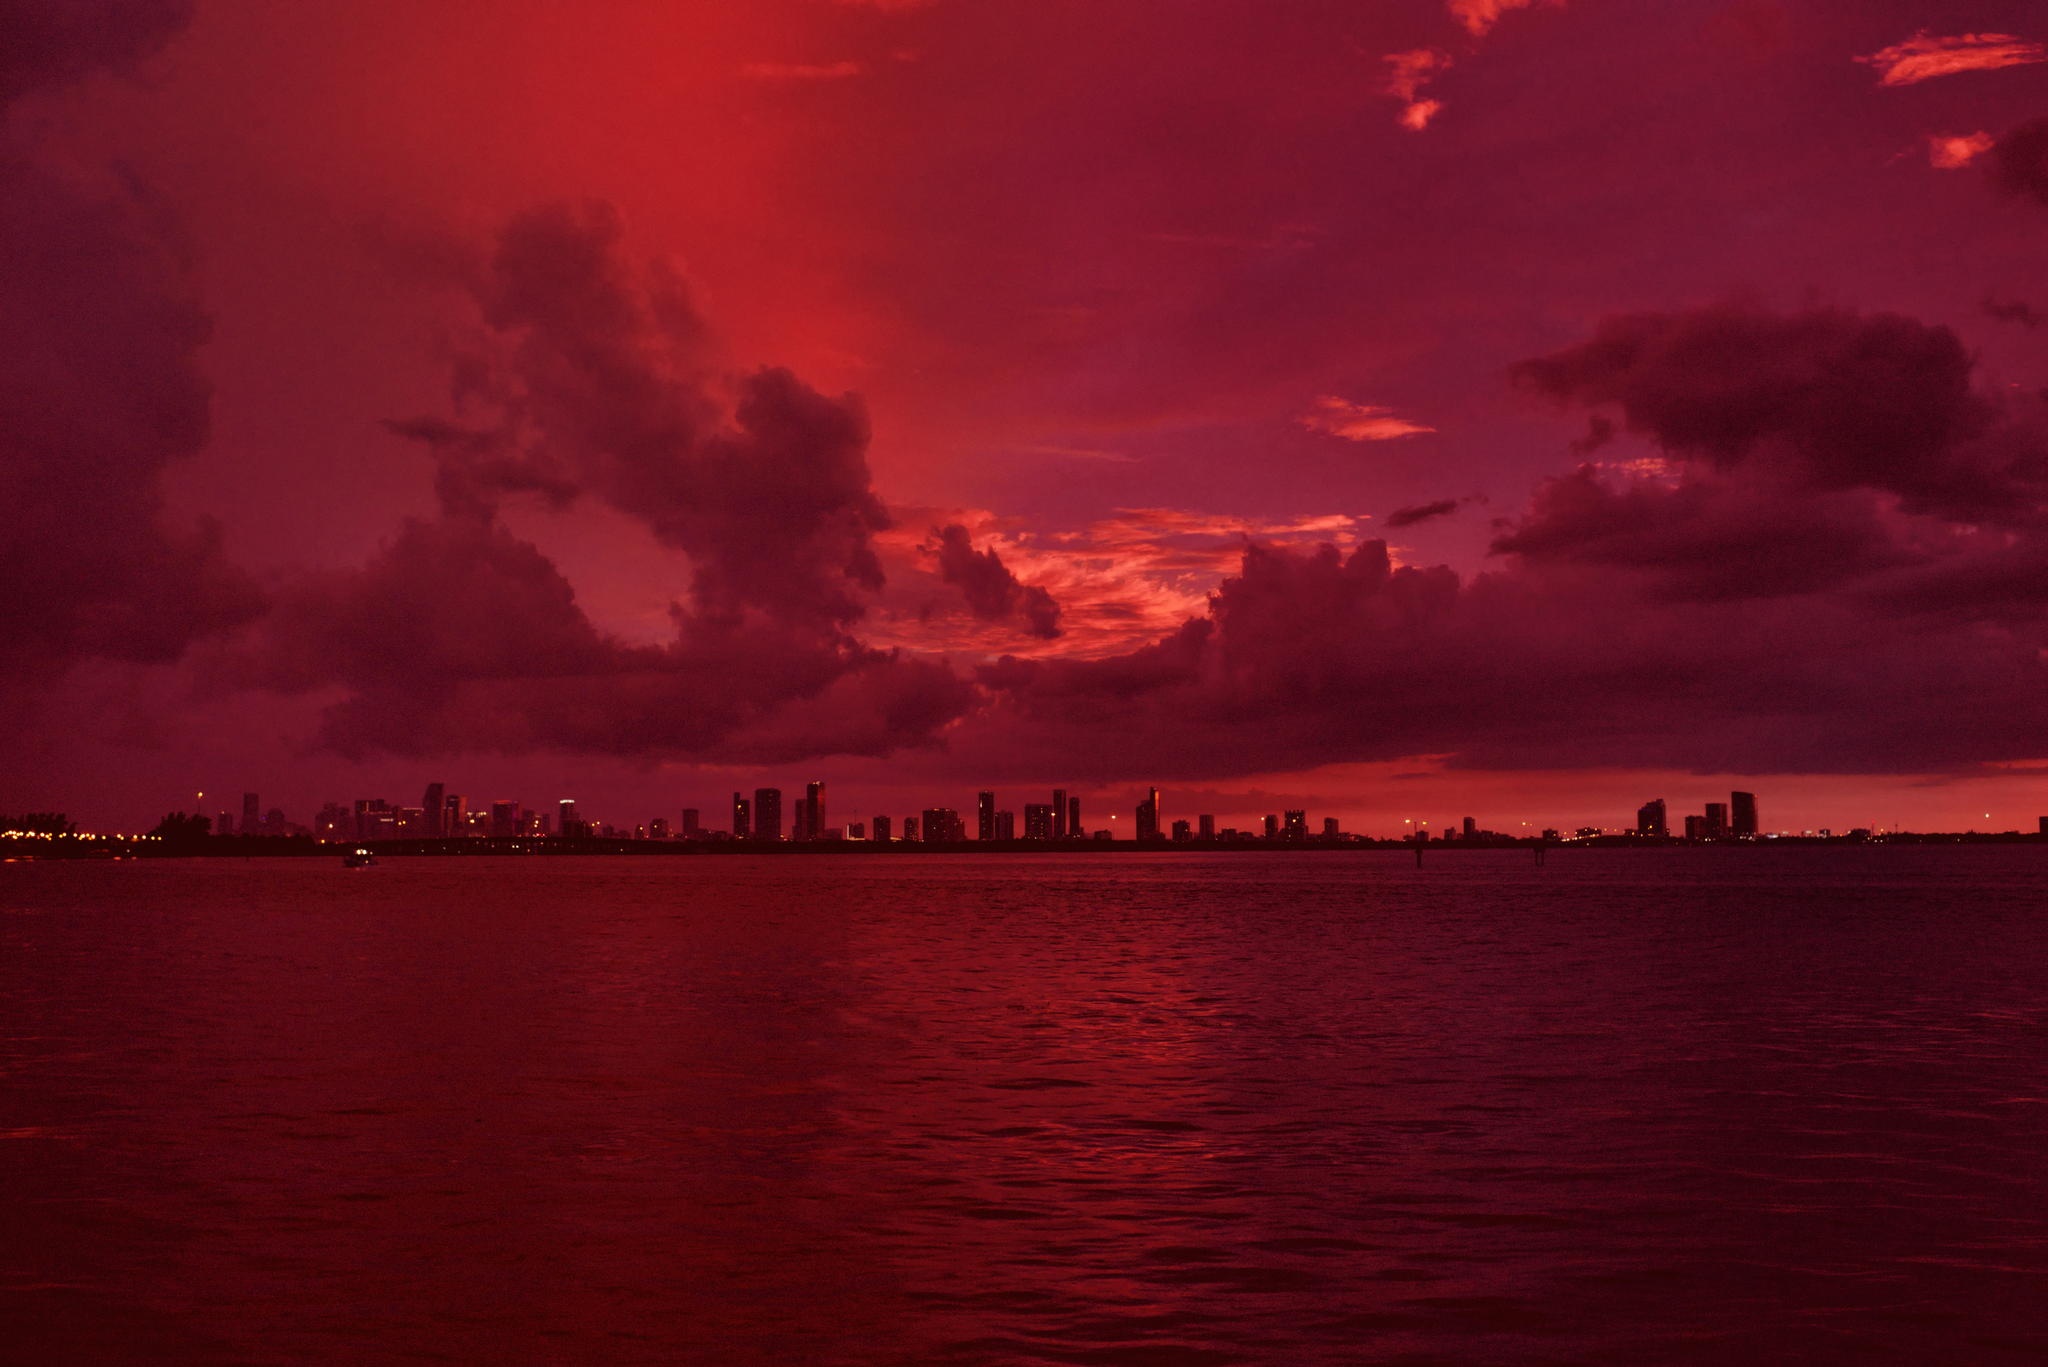
sea, horizon, cloud, sky, sunrise, sunset, morning, dawn, atmosphere, dusk, evening, reflection, afterglow, red sky at morning